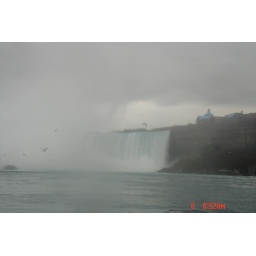
the horse shoe falls in canada